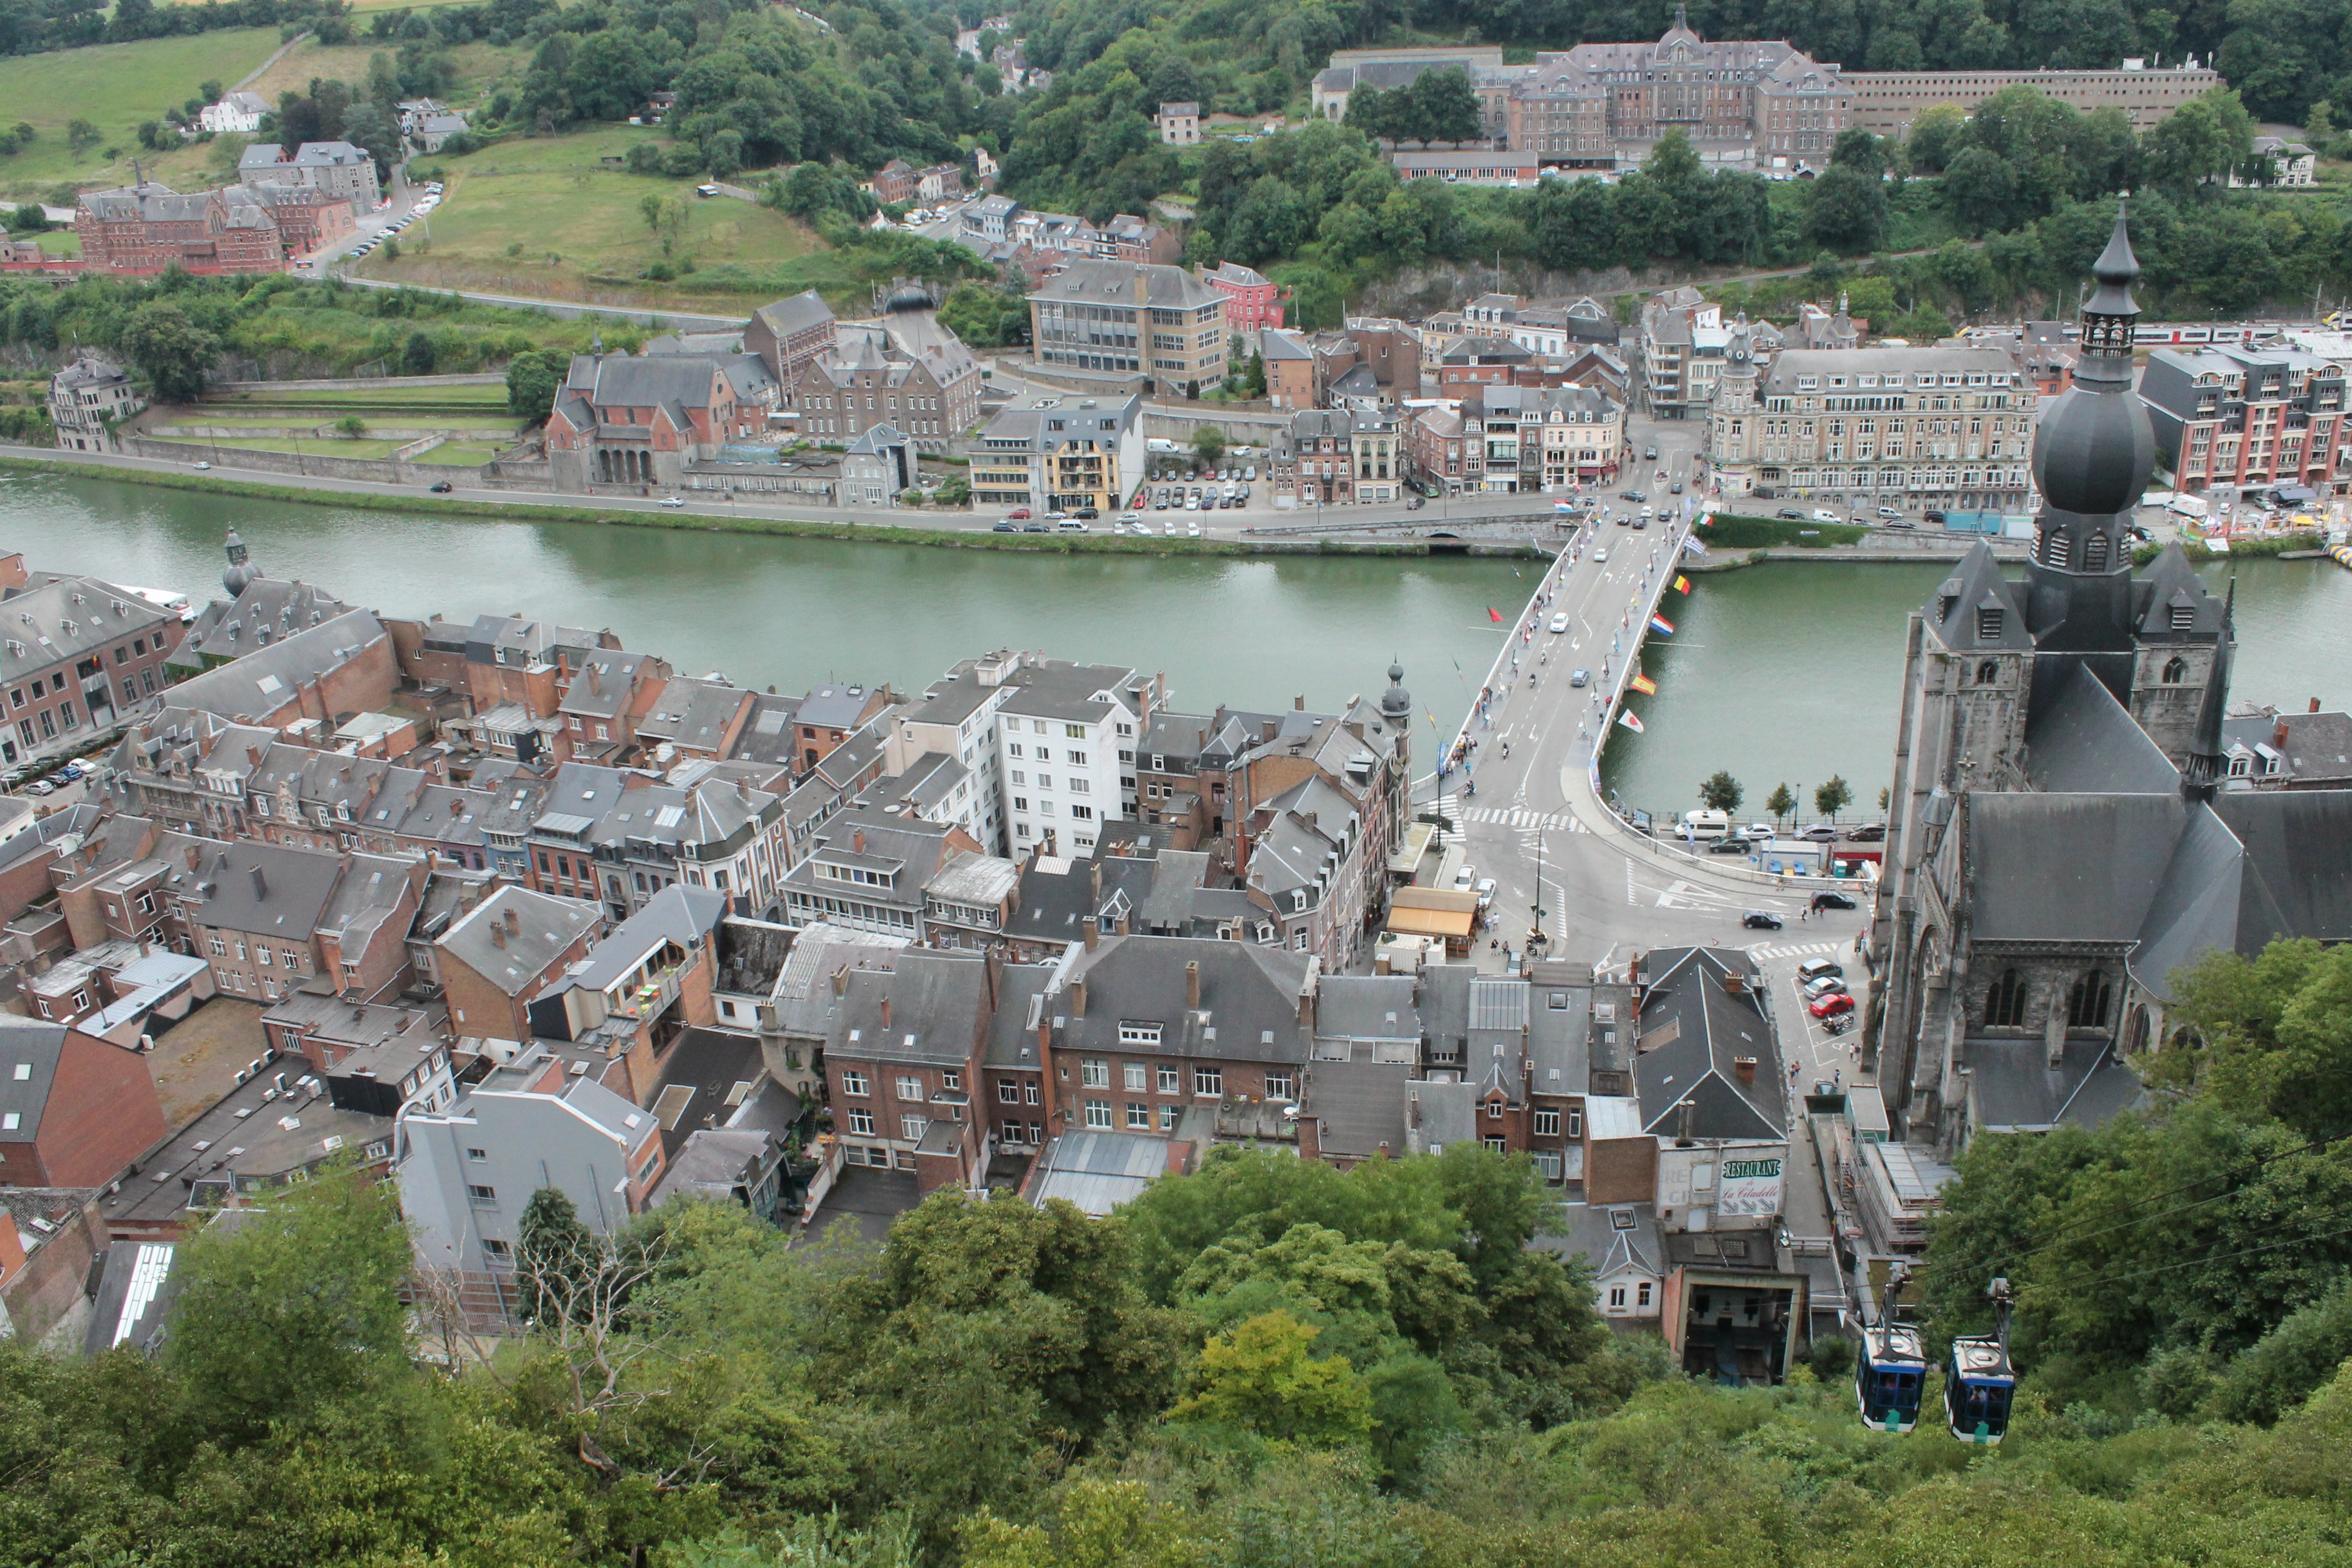
town, city, transport, suburb, belgium, bird's eye view, aerial photography, residential area, dinant